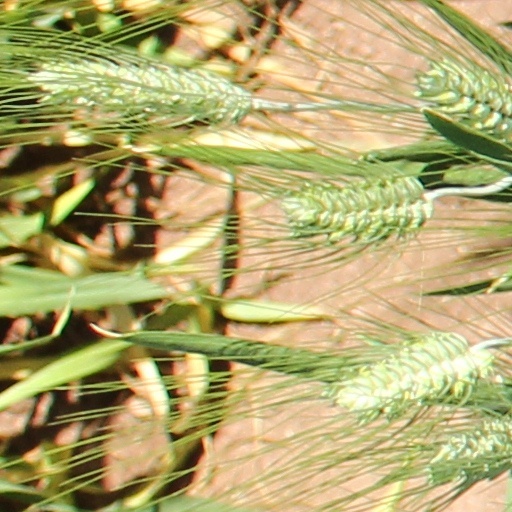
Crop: wheat